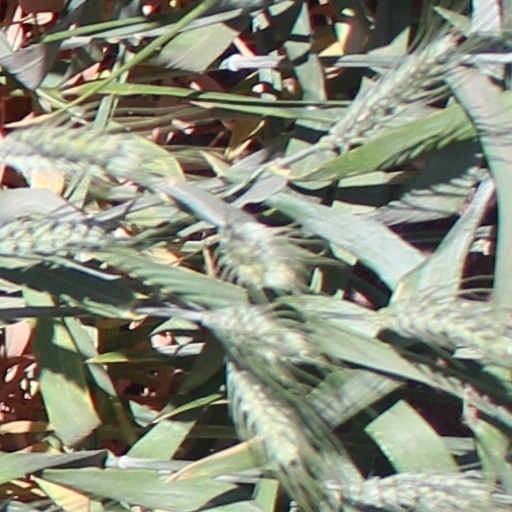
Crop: wheat